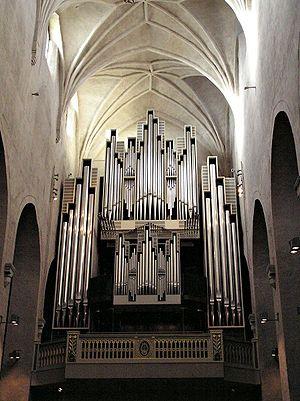
Le buffet d'orgue est la partie visible de l'orgue. Il est la structure de menuiserie dans laquelle sont placés les tuyaux et les sommiers de l'orgue.
La cathédrale de Turku est une cathédrale luthérienne évangélique située à Turku, l'ancienne capitale de la Finlande suédoise.